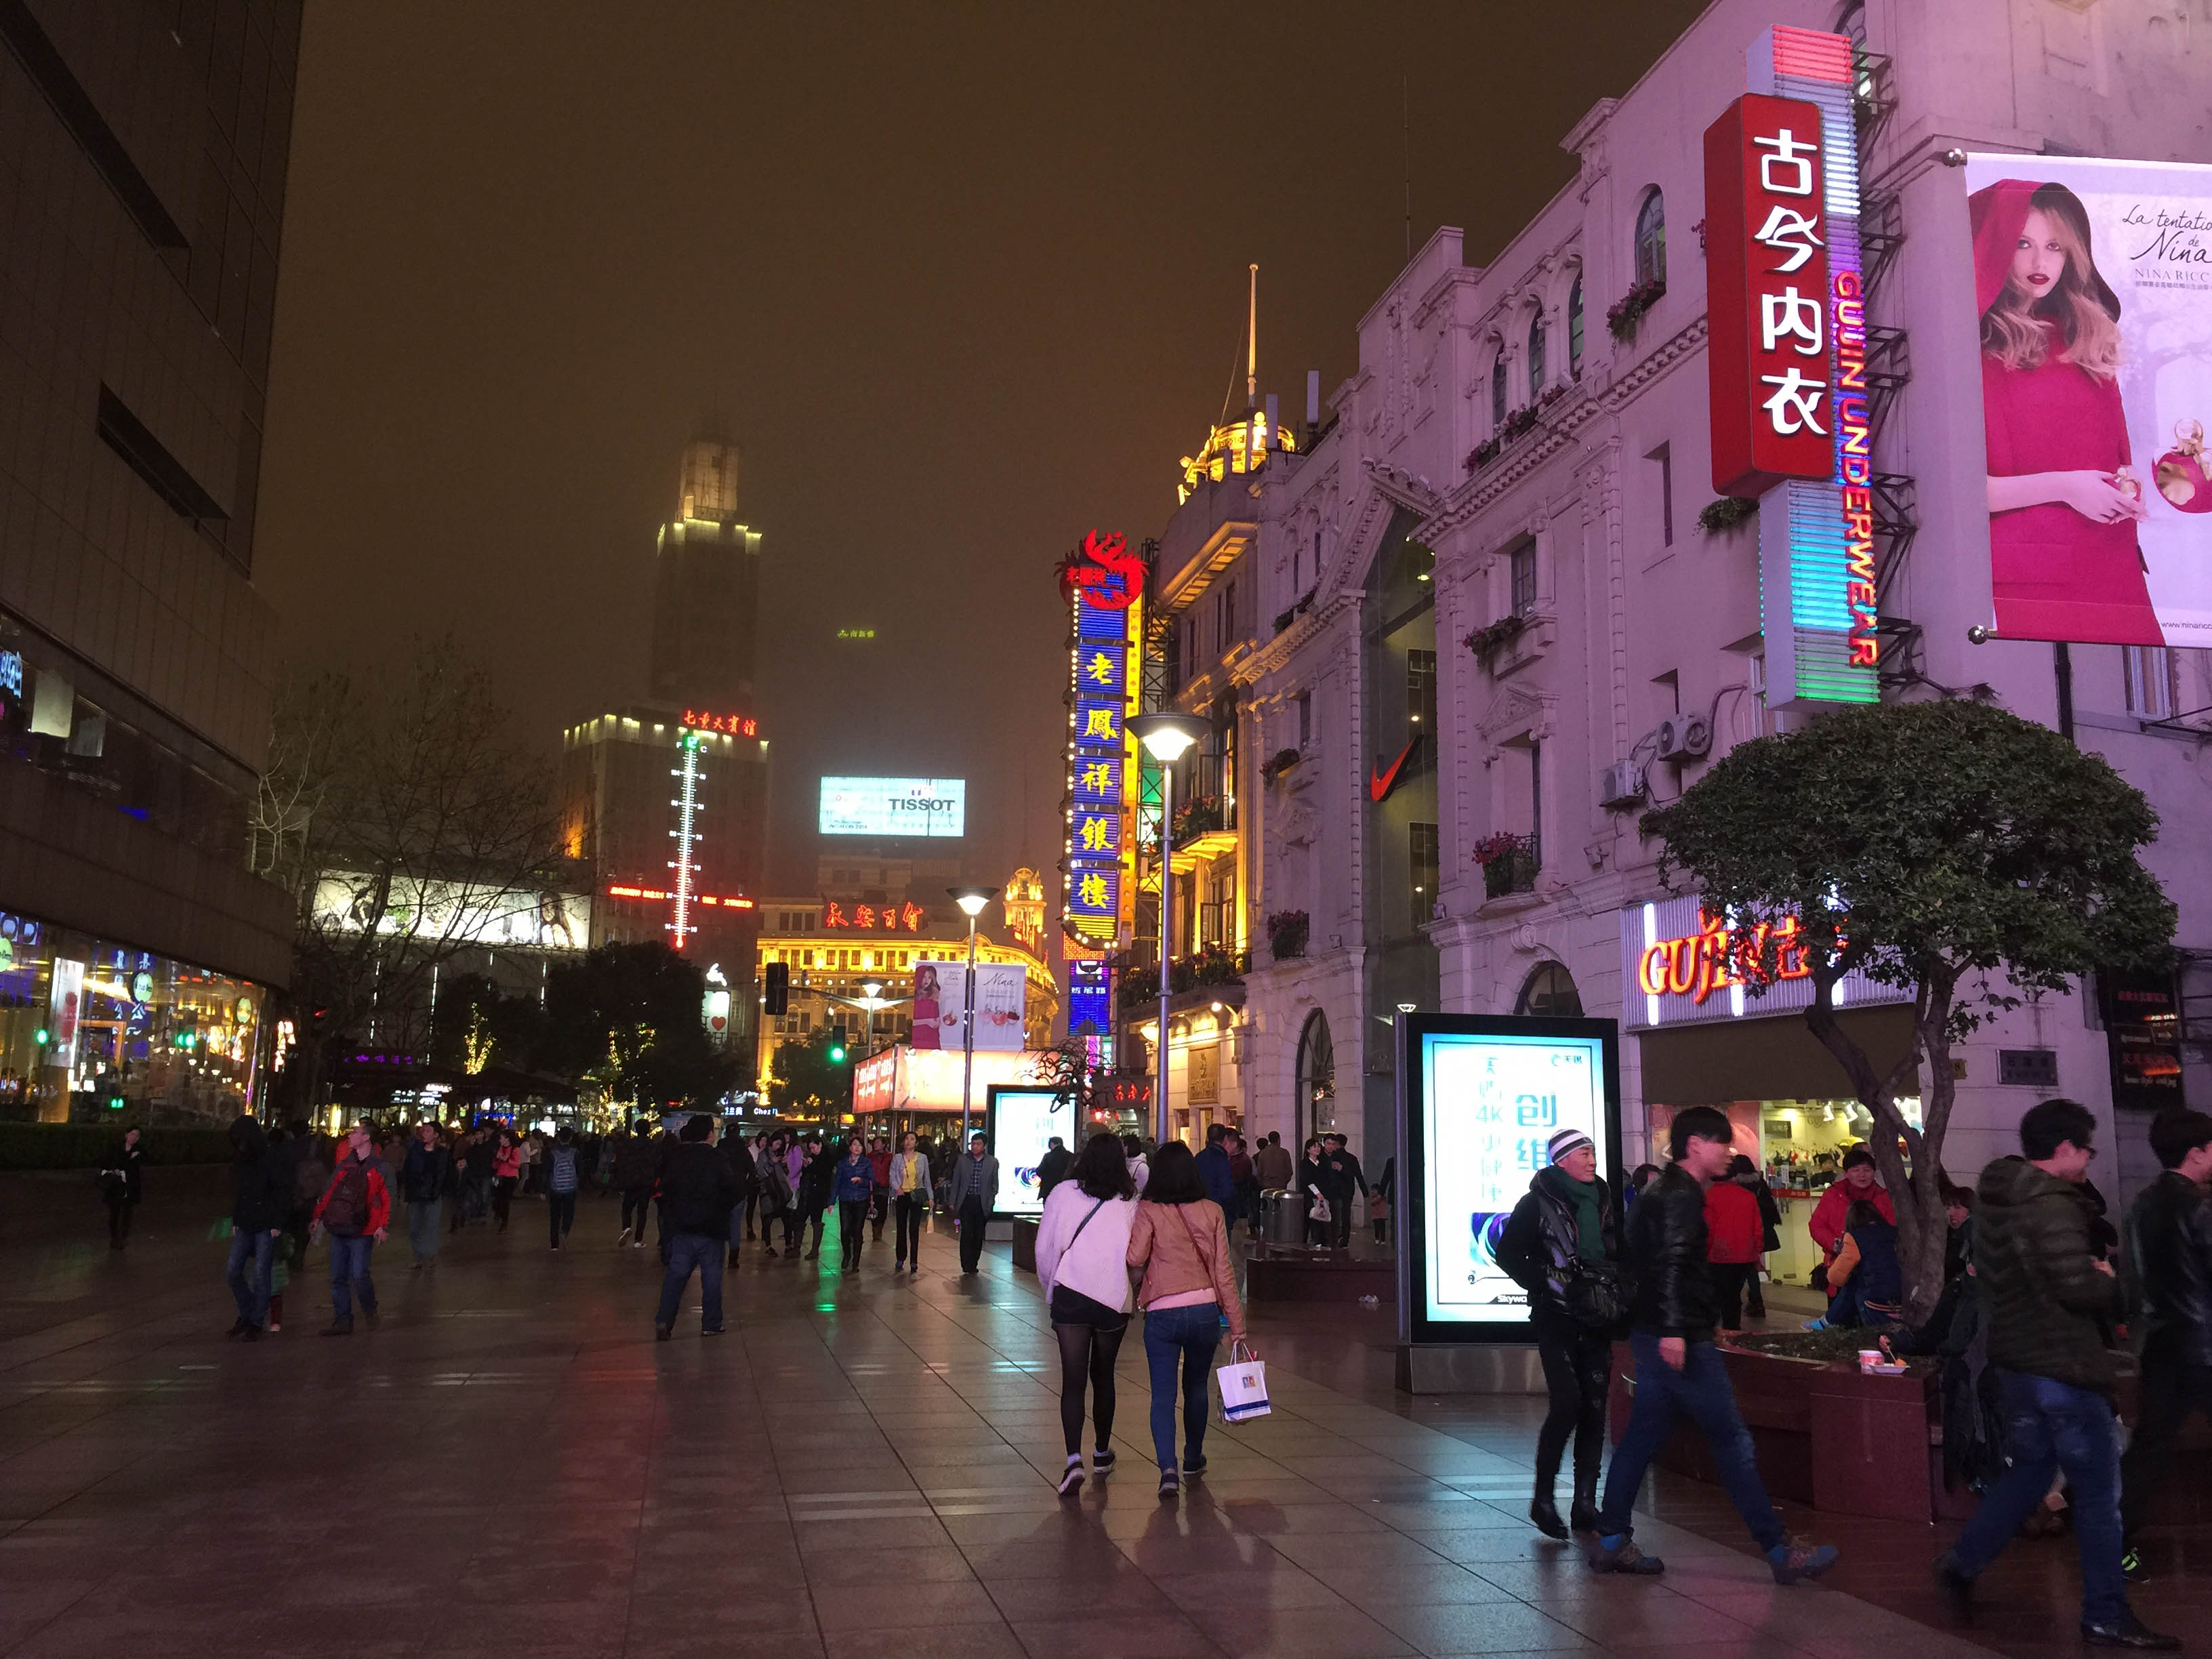
road, street, night, city, crowd, downtown, evening, tourism, shopping mall, urban area